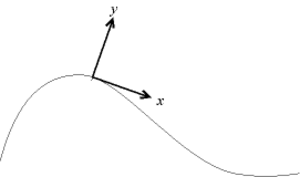
En physique, la cinématique est l'étude des mouvements indépendamment des causes qui les produisent, ou, plus exactement, l'étude de tous les mouvements possibles. À côté de la notion d'espace qui est l'objet de la géométrie, la cinématique introduit la notion de temps. À ne pas confondre avec la cinétique, un terme plus général qui concerne la vitesse et les mécanismes d'une grande variété de processus ; en mécanique, cinétique est utilisé comme adjectif pour qualifier deux grandeurs impliquant aussi la masse : le moment cinétique et l'énergie cinétique.